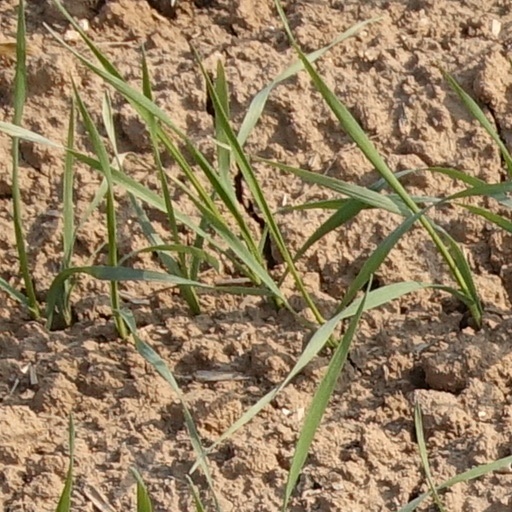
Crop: wheat